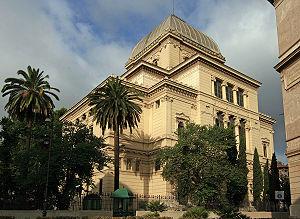
La rafle du ghetto de Rome est un « coup de filet » ayant conduit à l'arrestation de 1 259 personnes, dont 363 hommes, 689 femmes et 207 enfants appartenant à la communauté juive. Cette rafle a été effectuée par les troupes allemandes de la Gestapo le samedi 16 octobre 1943 entre 5 heures 30 et 14 heures, principalement dans la Via del Portico d'Ottavia et les rues adjacentes, ainsi que dans d'autres quartiers de Rome.